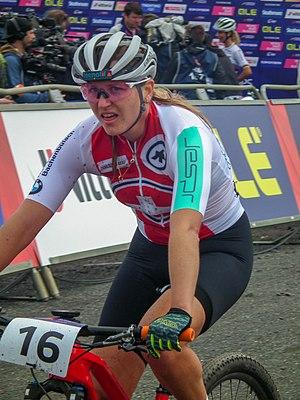
Kathrin Stirnemann est une coureuse cycliste suisse. Spécialisée en VTT, elle est notamment championne du monde de cross-country eliminator en 2014 et 2017.